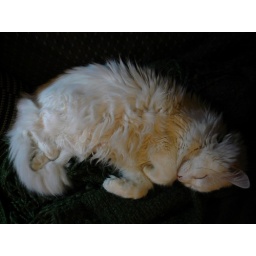
to the left, a full spectrum lamp, to the right, halogen. big happy cat providing white balance smack dab in the middle.